Dystrophic lake

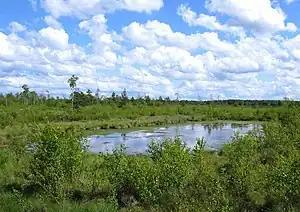
Dystrophic lake in Bielawa nature reserve in Poland

Dystrophic lakes, also known as humic lakes, are lakes that contain high amounts of humic substances and organic acids. The presence of these substances causes the water to be brown in colour and have a generally low pH of around 4.0-6.0. The presence of humic substances are mainly due to certain plants in the watersheds of the lakes, such as peat mosses and conifers. Due to these acidic conditions, few taxa are able to survive, consisting mostly of aquatic plants, algae, phytoplankton, picoplankton, and bacteria. Dystrophic lakes can be found in many areas of the world, especially in the northern boreal regions.